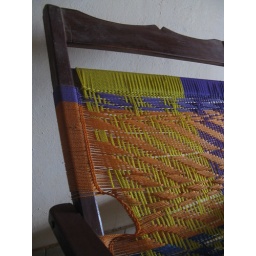
chair in my house